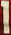
Number: 1